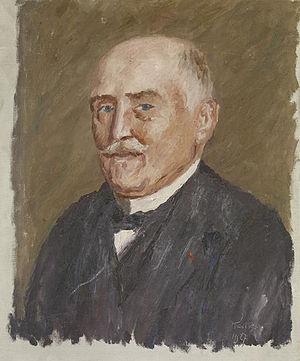
Gustave Auguste Macon est le secrétaire particulier du dernier duc d'Aumale et l'archiviste du château de Chantilly entre 1883 et 1892, puis devient par le vœu exprimé par Henri d'Orléans dans son testament, premier conservateur-adjoint du musée Condé, fonction qu'il occupera à vie. Gustave Macon étudie les documents conservés dans les archives du château et en tire des publications sur le château lui-même, ainsi que sur la ville de Chantilly et ses environs. Il acquiert ainsi aussi une réputation d'historien, et grâce à sa méthode et sa grande rigueur, ses travaux restent toujours d'actualité.